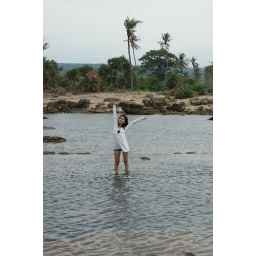
a happy girl in the beach